XHVQ-FM

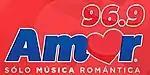
Logo as Amor used from 2017 to 2021

XENP-AM 830—also known as XENSM—received its concession on May 15, 1964. It was originally located in Navolato and owned by Salvador Águilar Montenegro, whose family owned several local gas stations, operating as a 1,000-watt daytimer. Within several years, the call sign was changed to XEVQ-AM, and station operations moved to Culiacán. By the 1980s, XEVQ was owned by Radio y Televisión del Noroeste and operating with 5,000 watts. In the 2000s, it added 1,000 watts at night.